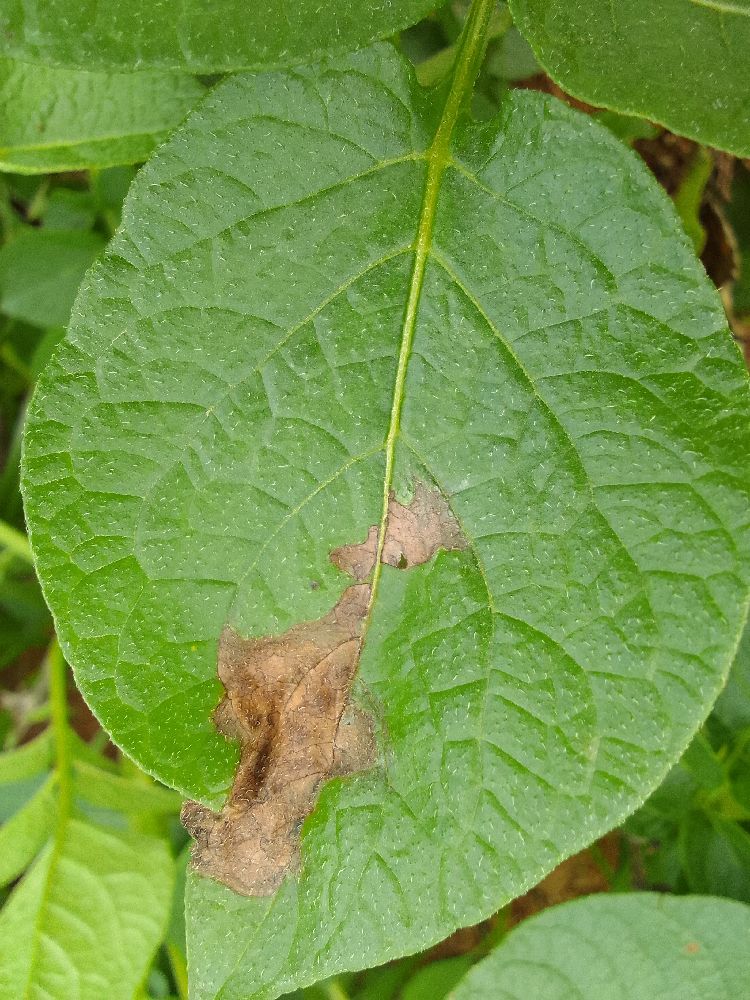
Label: Late blight